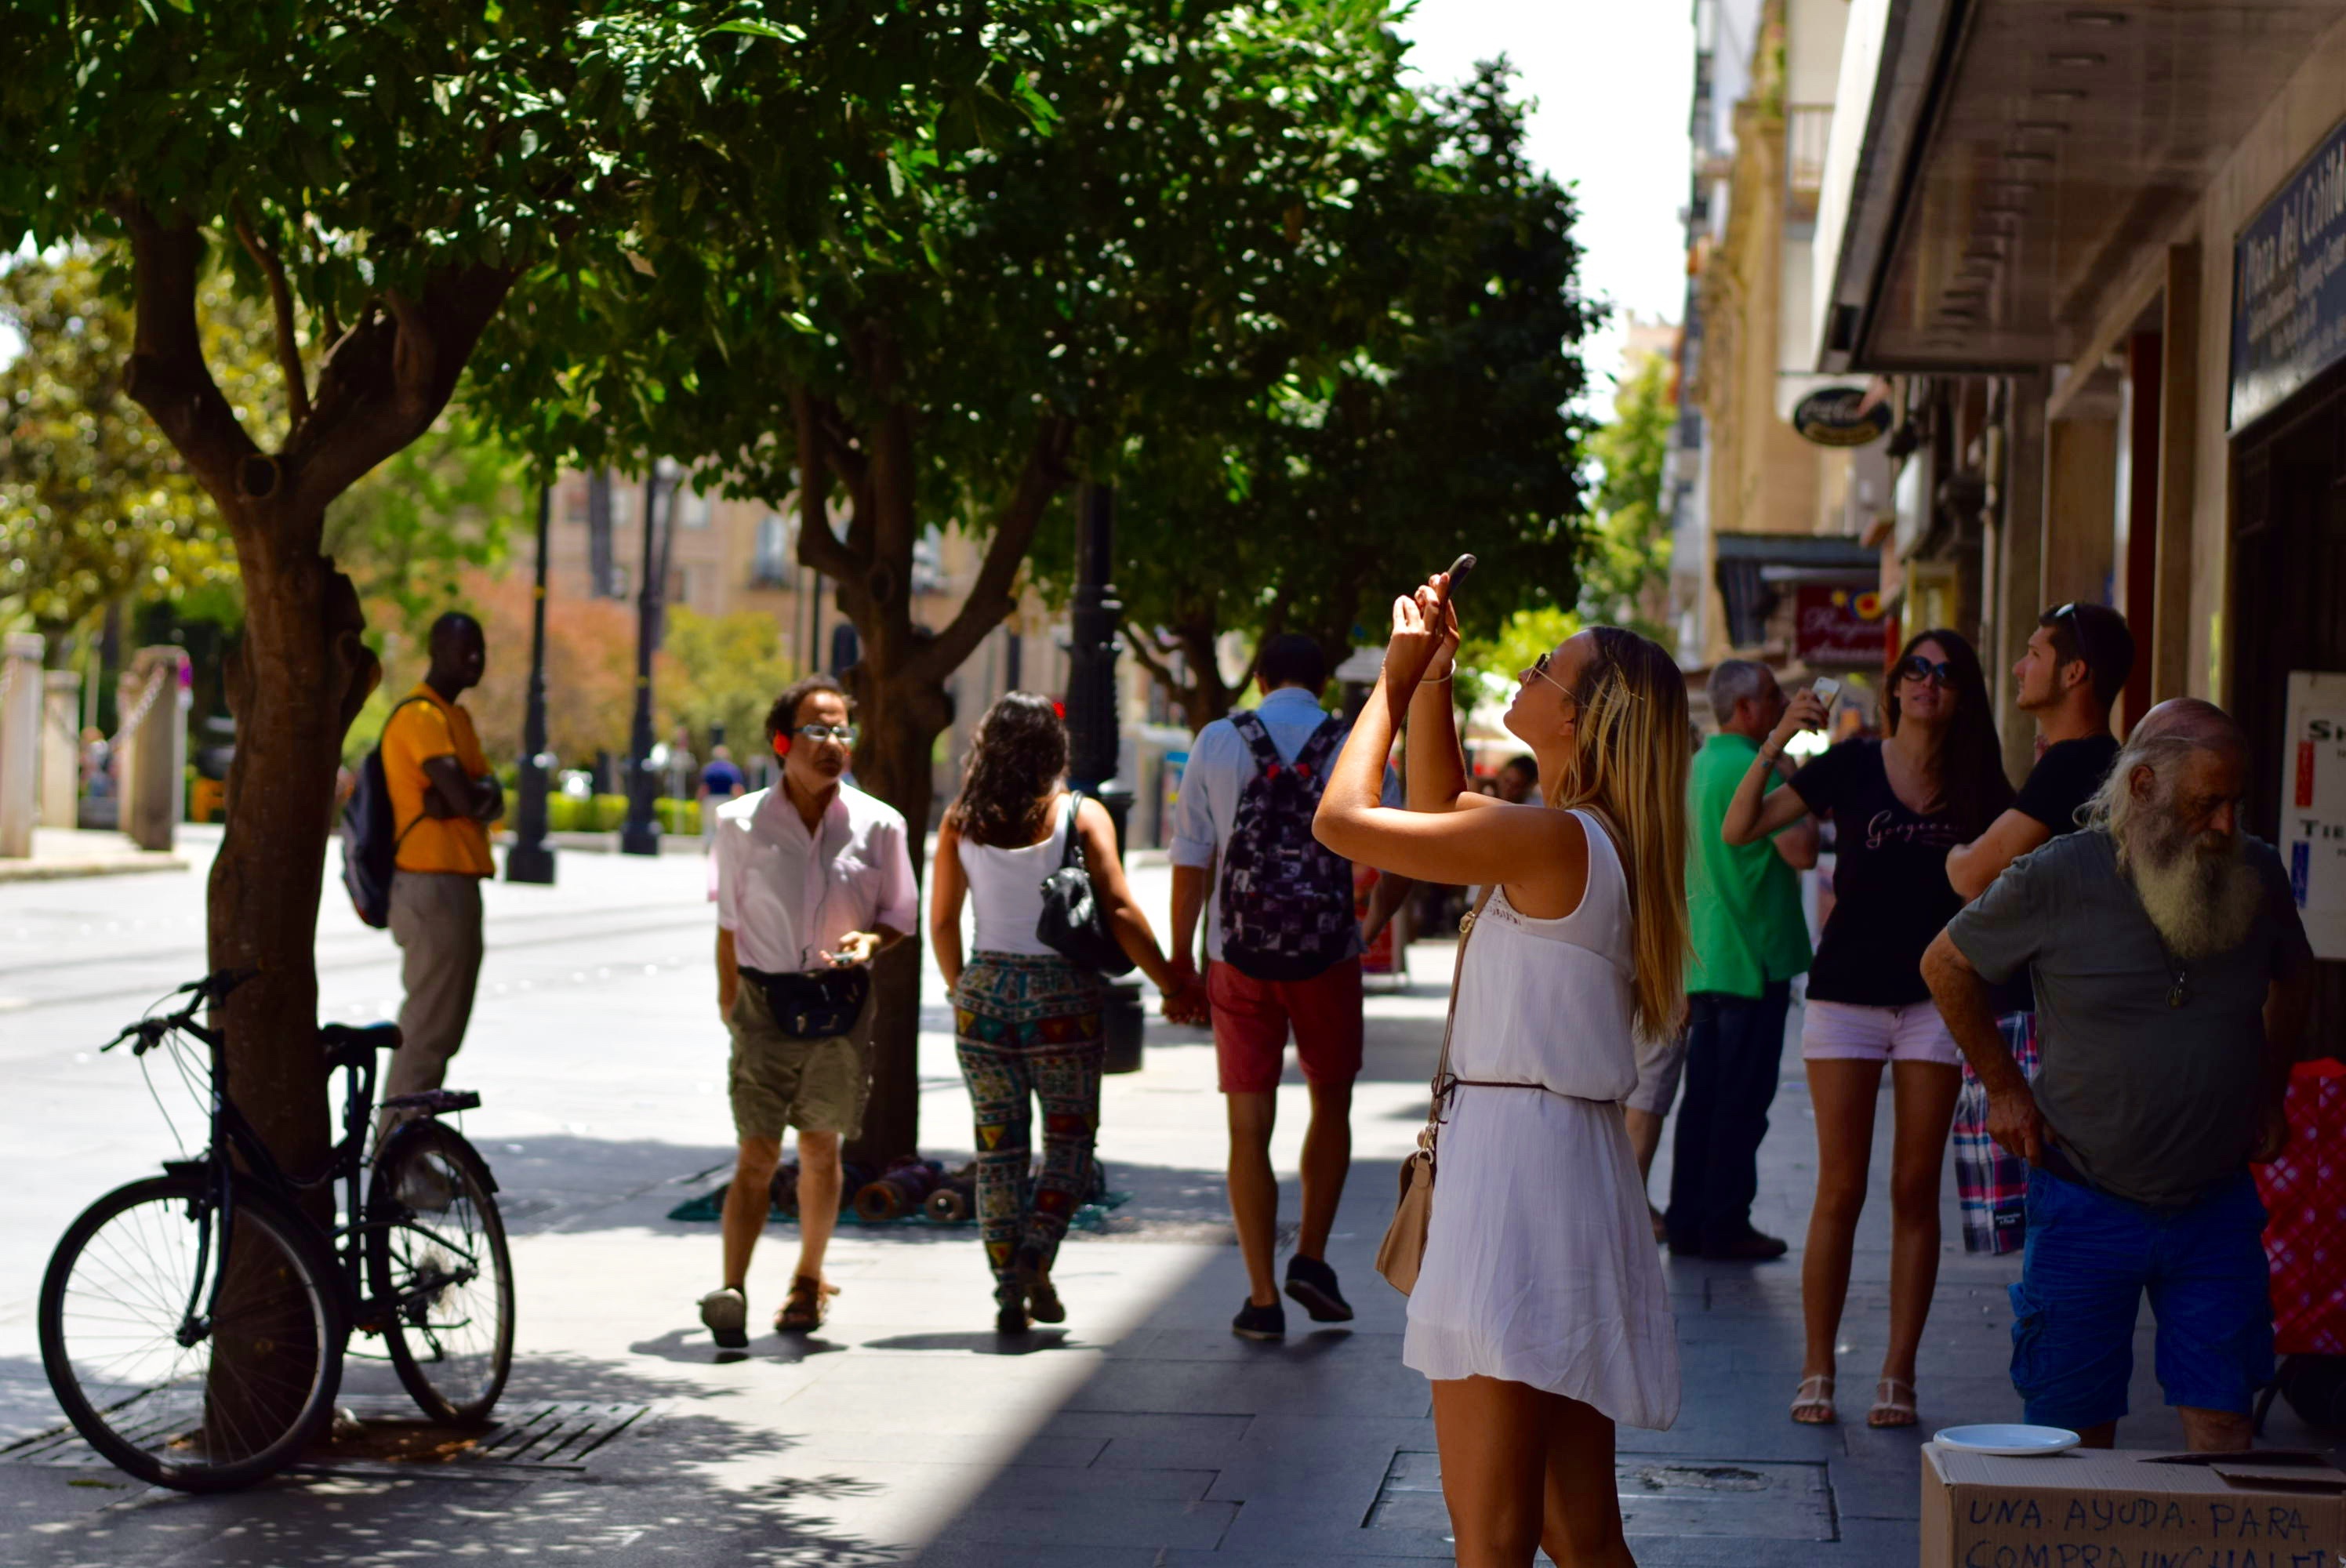
smartphone, pedestrian, person, people, boardwalk, girl, woman, white, street, urban, photo, busy, female, young, tourism, lifestyle, blonde, life, dress, pedestrians, picture, day, taking